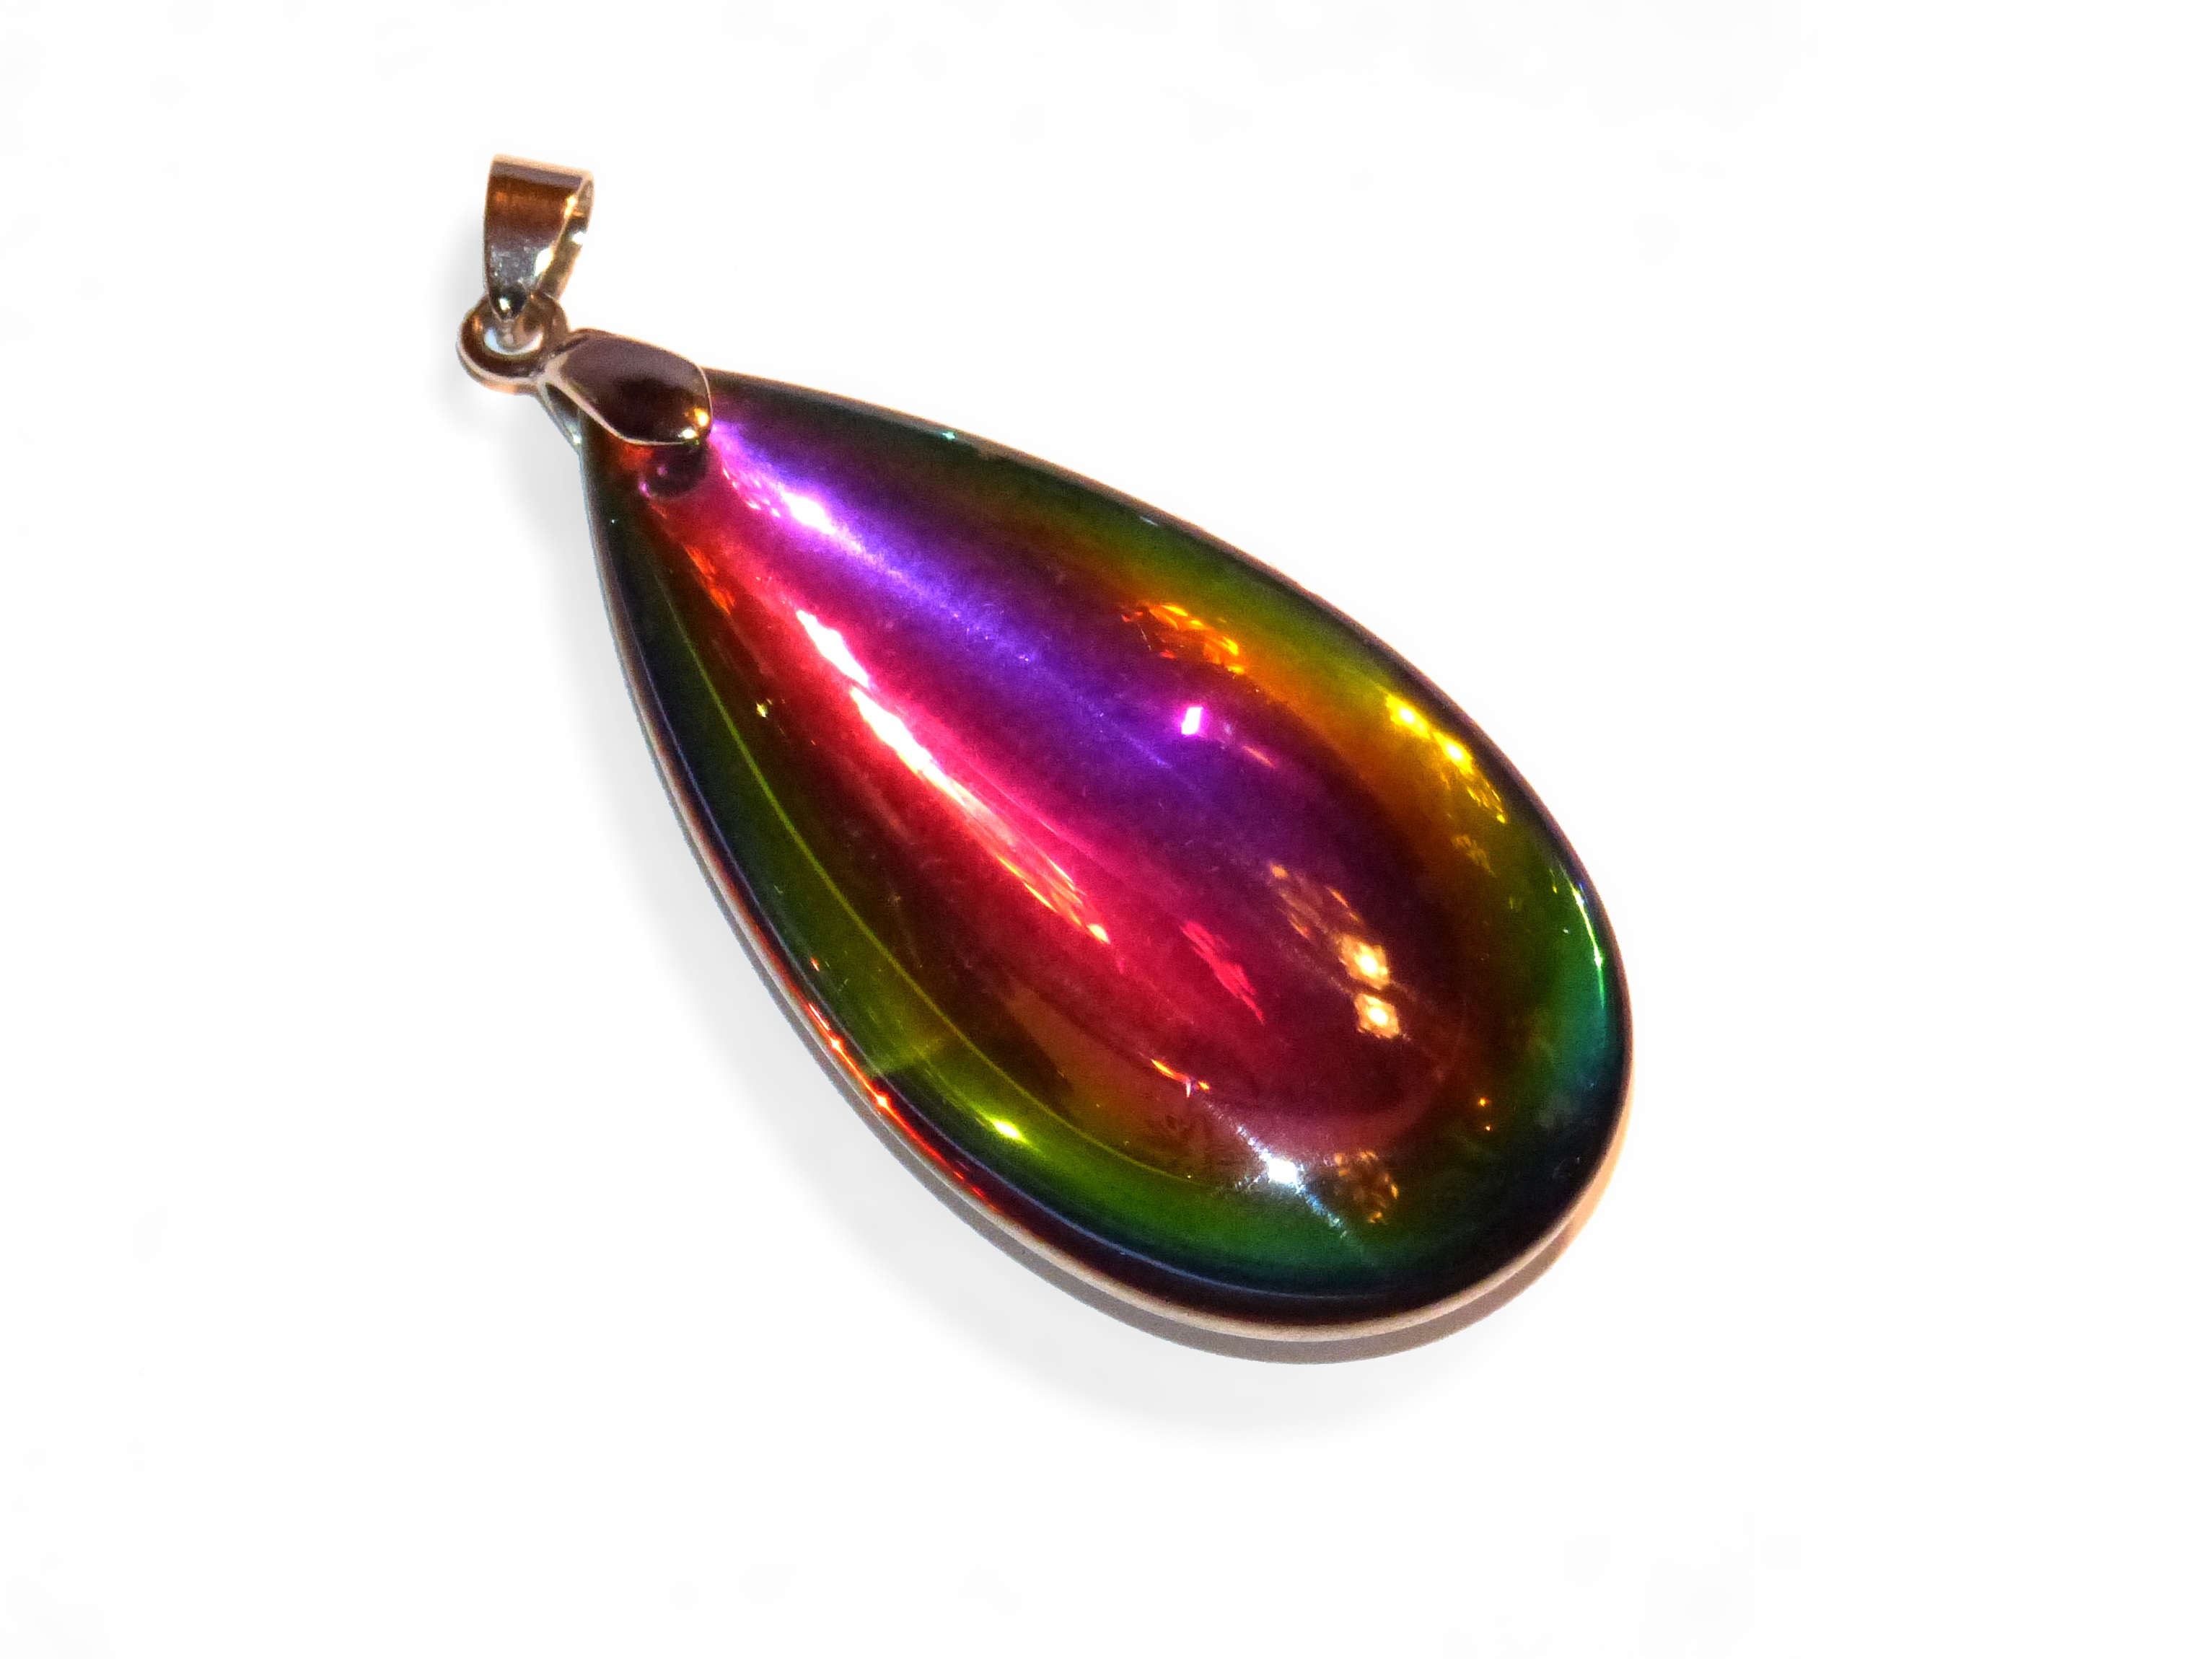
jewellery, jewel, gemstone, iridescent, pendant, locket, fashion accessory